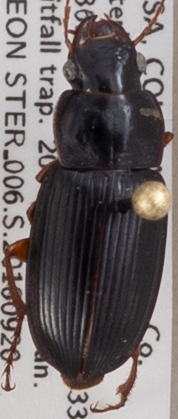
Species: Harpalus paratus
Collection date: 2018-09-20
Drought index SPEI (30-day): -0.9
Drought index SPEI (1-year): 0.86
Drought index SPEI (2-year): -0.128